War in Donbas

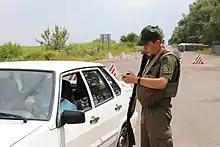
Ukrainian National Guard soldier in a security checkpoint near the JFO zone, 2019.

After days of peace talks in Minsk under the auspices of the Organisation for Security and Co-operation in Europe (OSCE), Ukraine, Russia, the DPR, and the LPR agreed to a ceasefire on 5 September. OSCE monitors said they would observe the ceasefire, and assist the Ukrainian government in implementing it. According to "The New York Times", the agreement was an "almost verbatim" replication of Ukrainian president Petro Poroshenko's failed June "15-point peace plan". It was agreed that there would be an exchange of all prisoners taken by both sides, and that heavy weaponry should be removed from the combat zone.